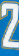
Number: 2